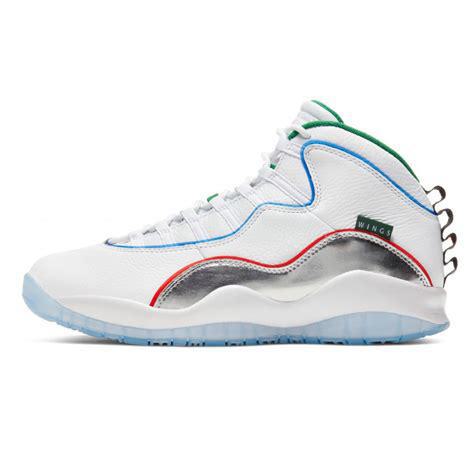
Brand: Jordan
Model: 10 Retro